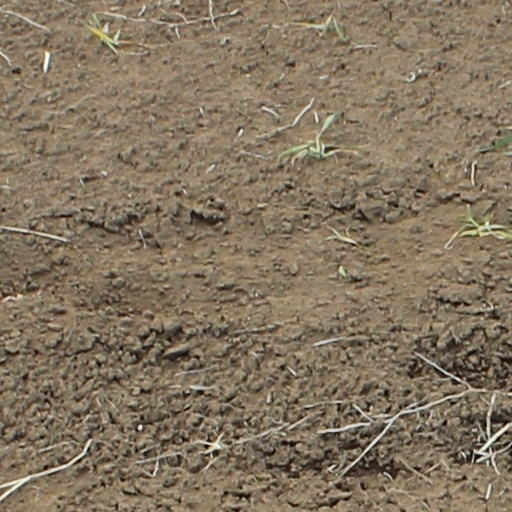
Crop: wheat